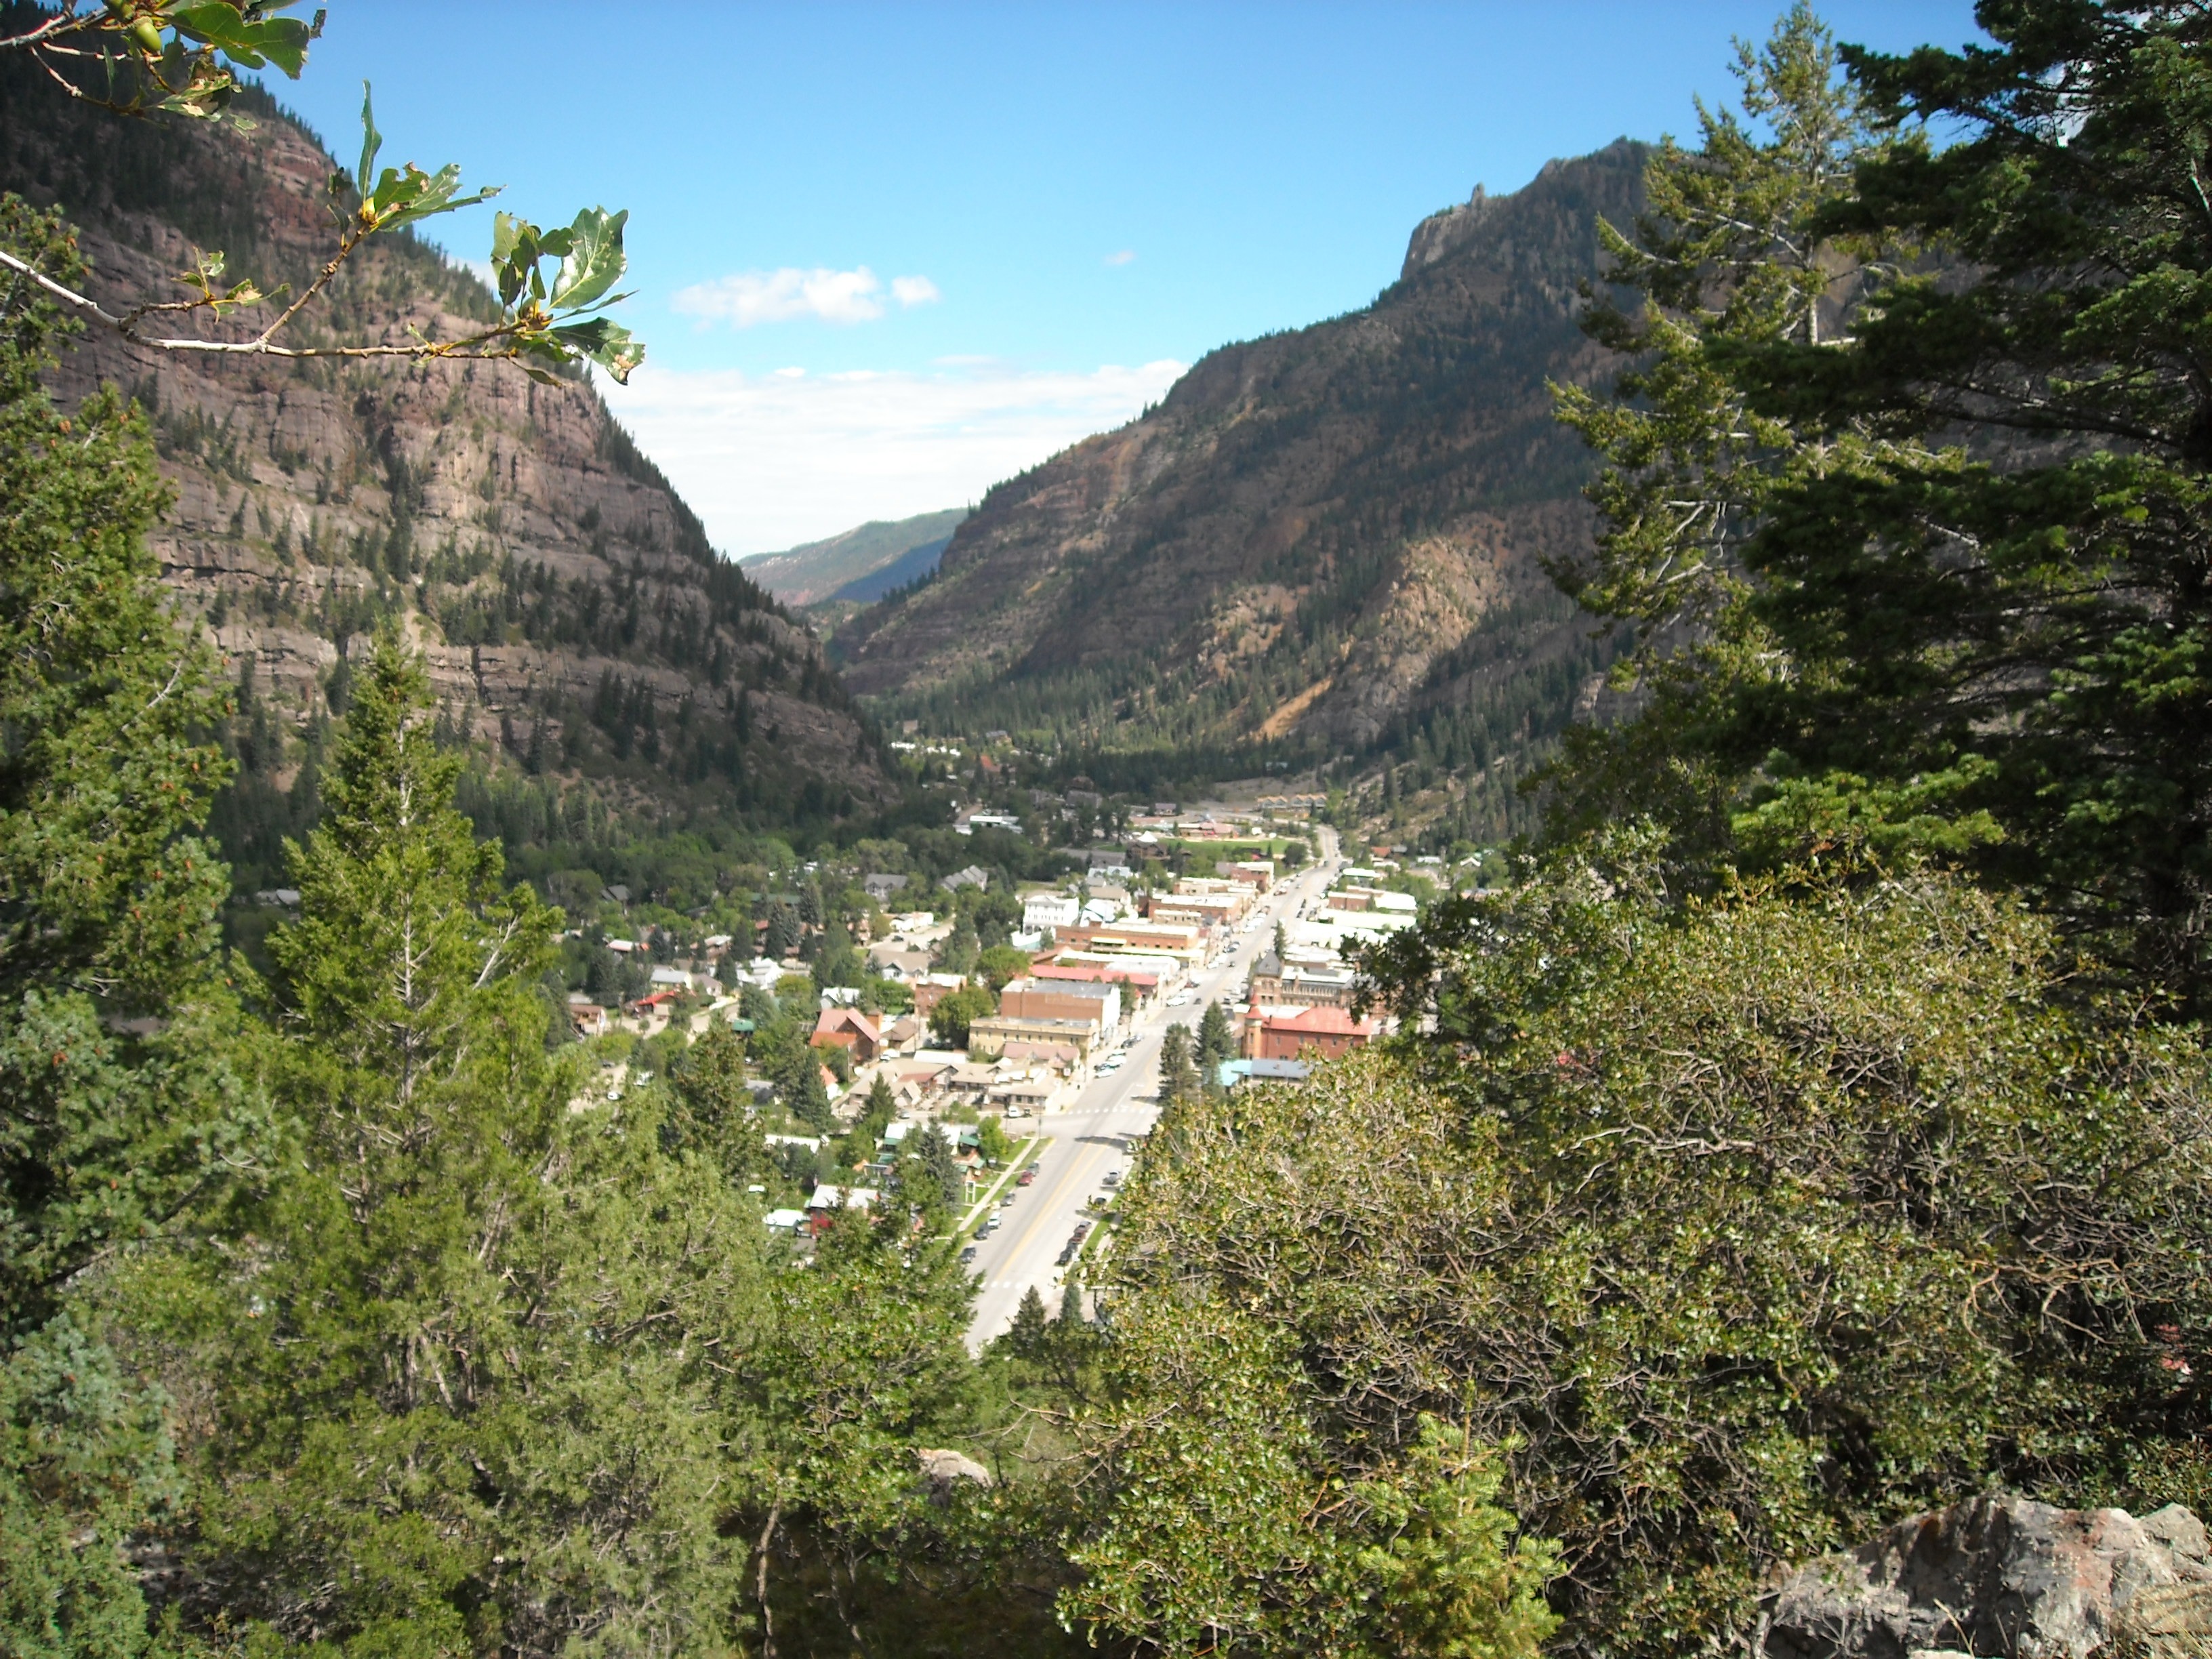
walking, mountain, hiking, trail, adventure, valley, mountain range, village, cliff, scenic, terrain, ridge, colorado, mountains, rockies, plateau, ecosystem, rocky mountains, ouray, mountain pass, geographical feature, mountainous landforms, geological phenomenon